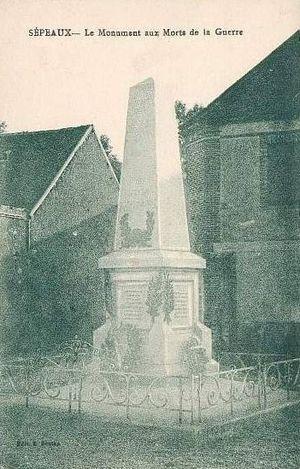
Monument aux morts de Sépeaux (Yonne)